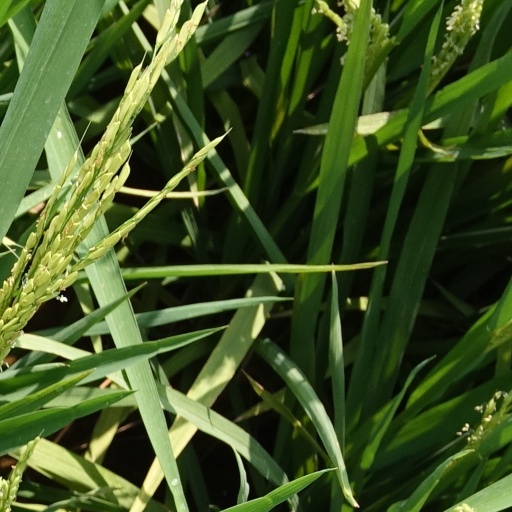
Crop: rice